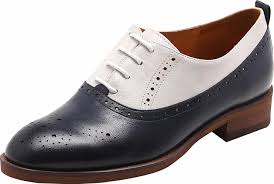
Label: Brogue